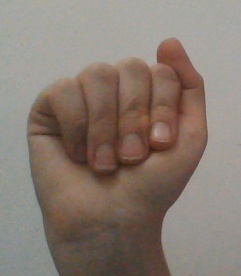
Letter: saad